Premam (2016 film)

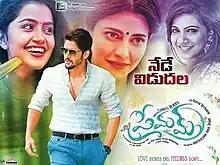
Theatrical release poster

Premam is a 2016 Indian Telugu-language coming-of-age romantic drama film co-written and directed by Chandoo Mondeti. It is a remake of the 2015 Malayalam film of the same name, and produced by Naga Vamsi, it features Naga Chaitanya and Shruti Haasan, portraying the respective roles played by Nivin Pauly and Sai Pallavi in the original, whilst Madonna Sebastian and Anupama Parameswaran reprise their roles from the original. Venkatesh and Nagarjuna appear in guest roles. The plot shows Vikram and his friends' life from teenage to adulthood.